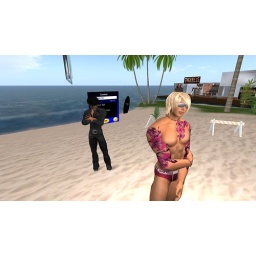
DJ CitizenThe Auer... A very good friend, a wonderful DJ and the cutest boy in pink !